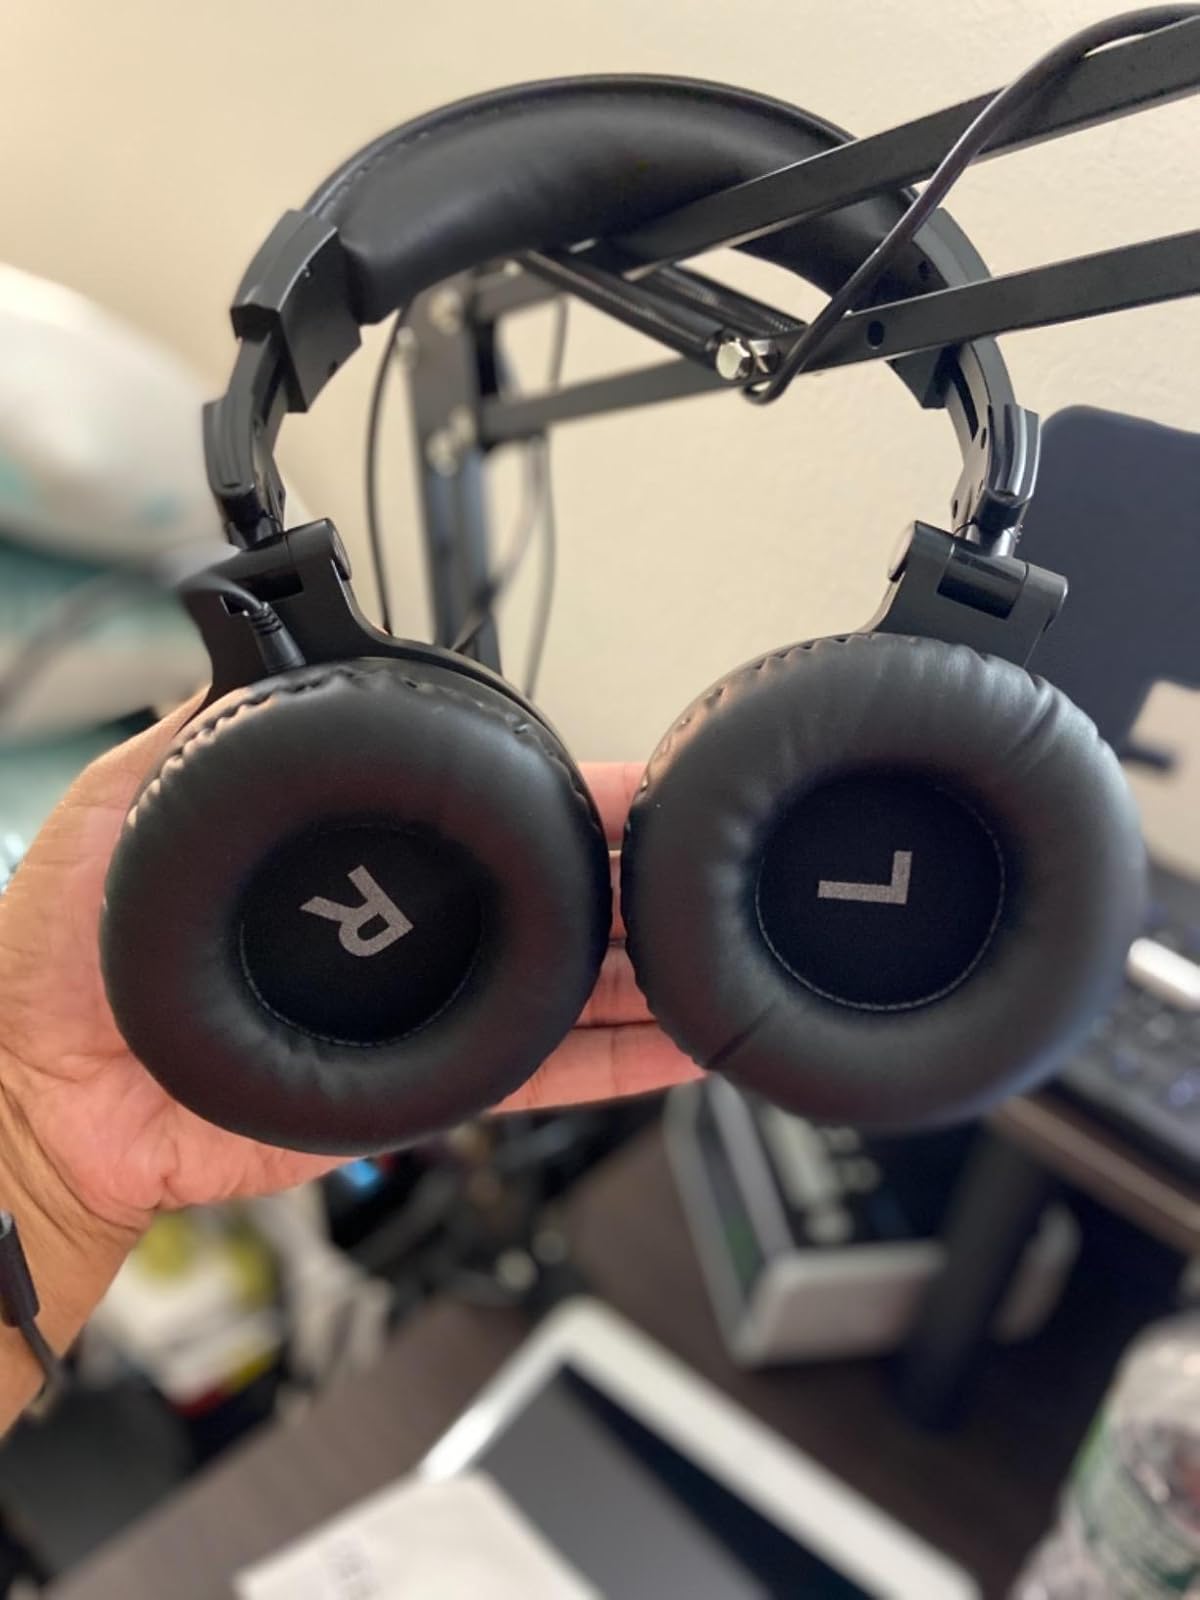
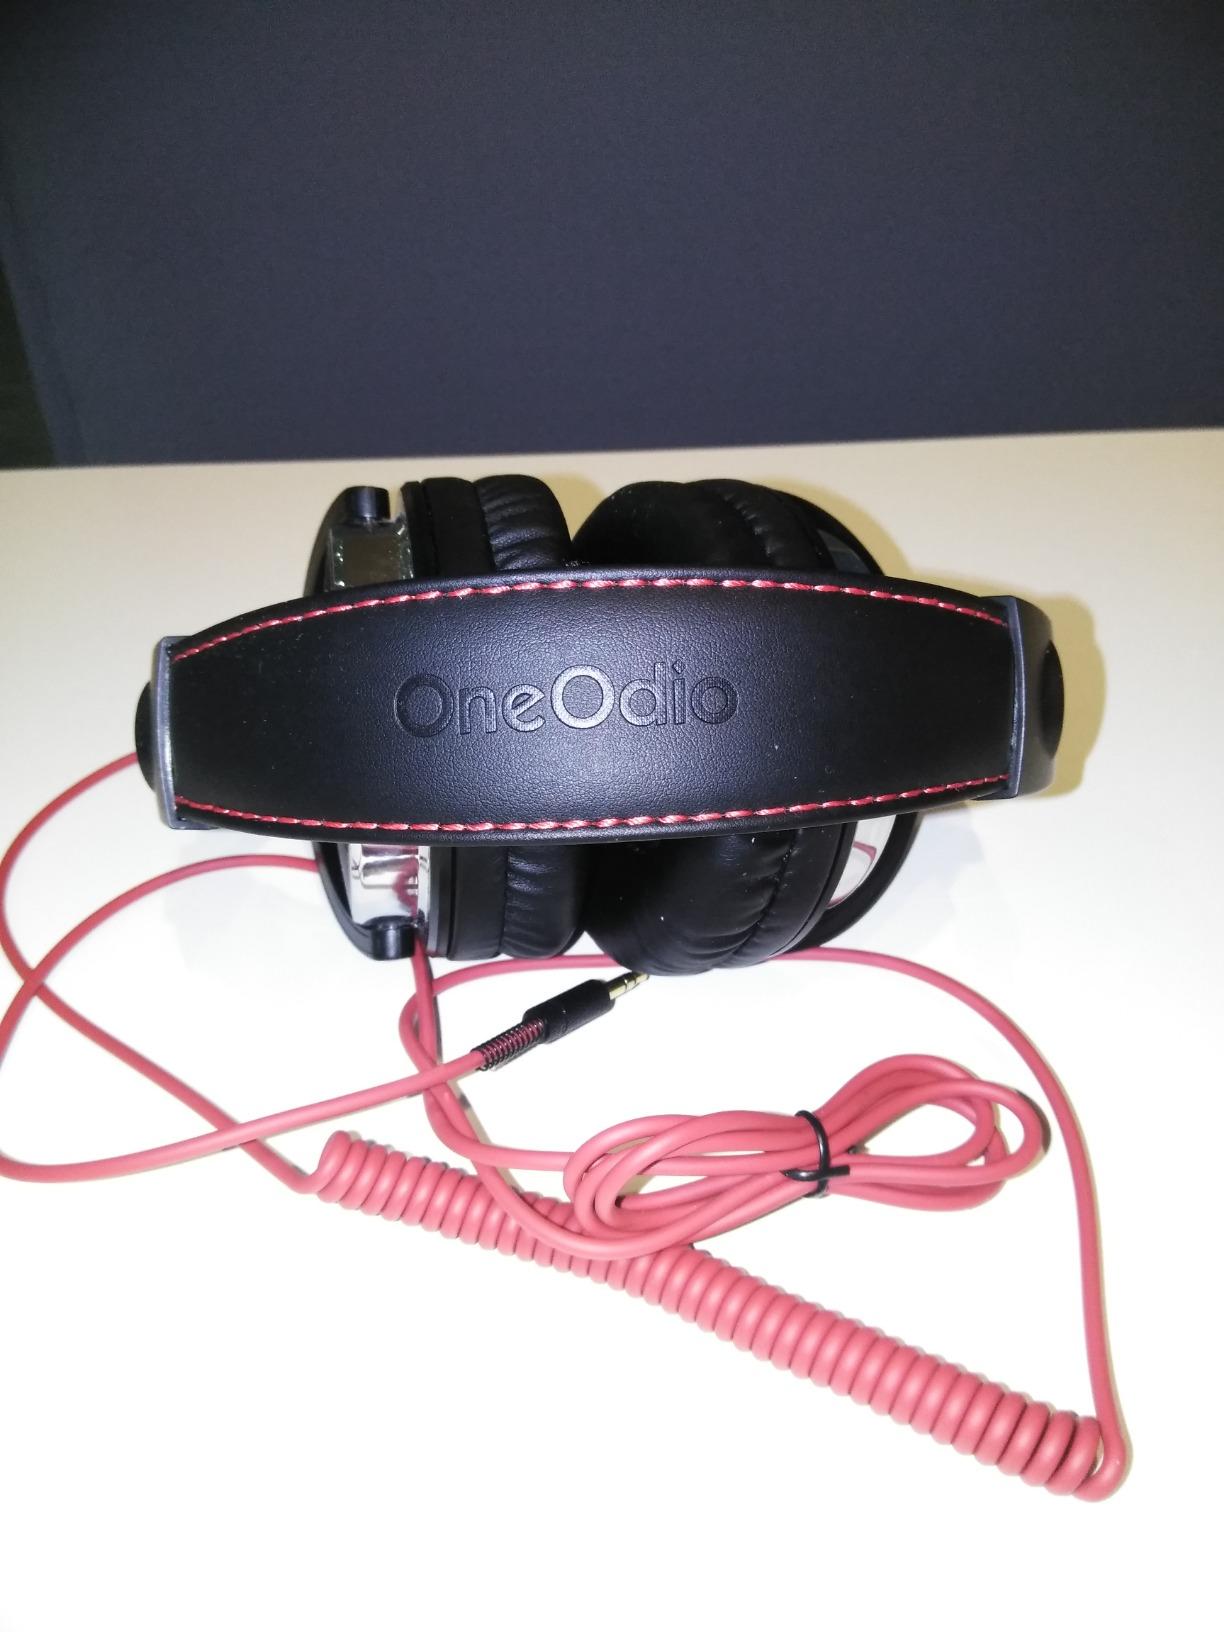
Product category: headphones
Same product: yes